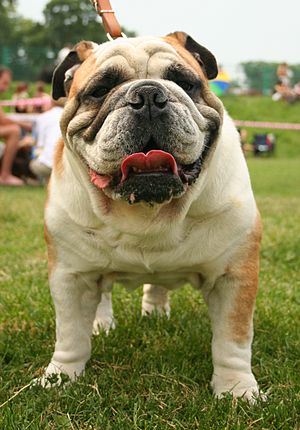
Dogo Argentino / Oprindelse og alder
Dogo Argentino kaldes også argentinsk mastiff og er en stor og muskuløs hunderace af Molossertypen, der er forbudt i flere lande, herunder Danmark. Den er avlet som storvildt jagthund og bliver undertiden uddannet til eftersøgnings- og redningshunde, politihunde, servicehunde og militært arbejde